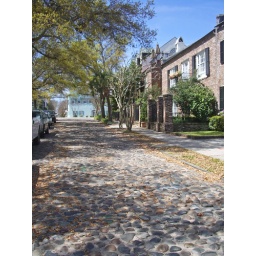
On the water in Charleston, cobbled in ship's ballast stones